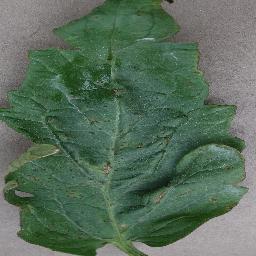
Label: Tomato___Bacterial_spot